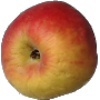
Label: Apple Red Yellow 1